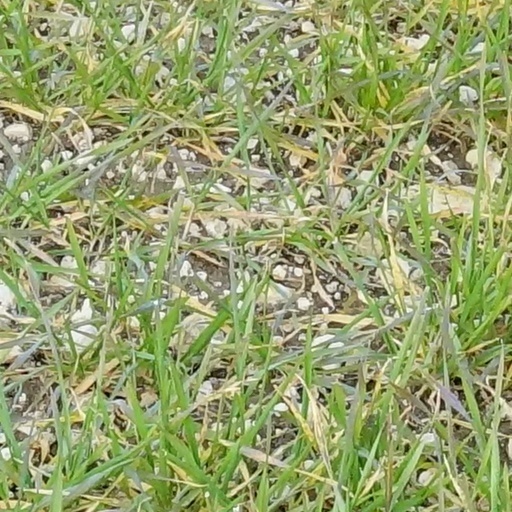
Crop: wheat